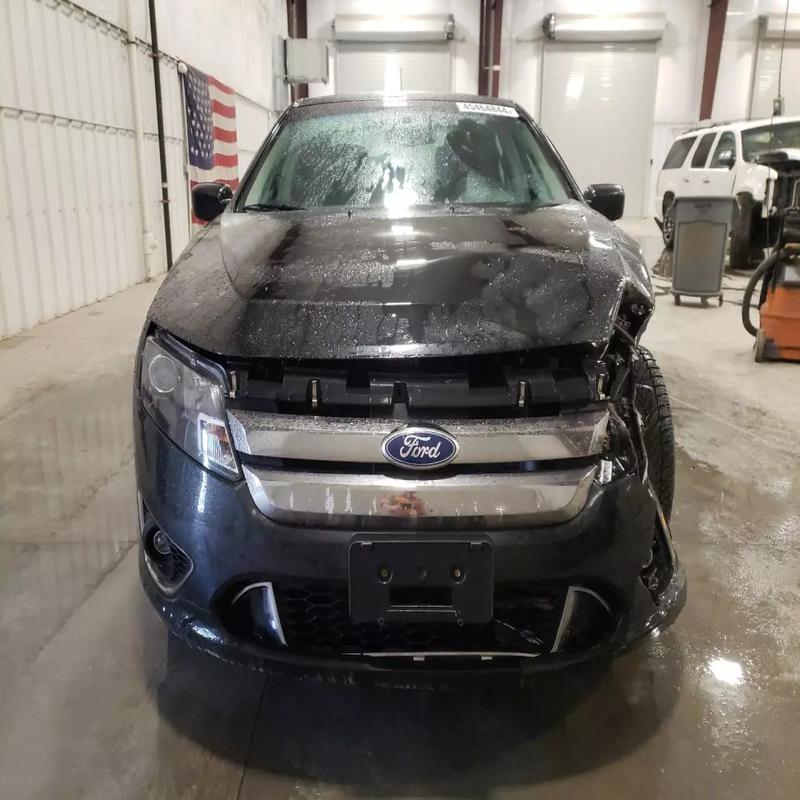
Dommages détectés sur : pare-choc avant, feu avant gauche, capot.
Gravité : majeur